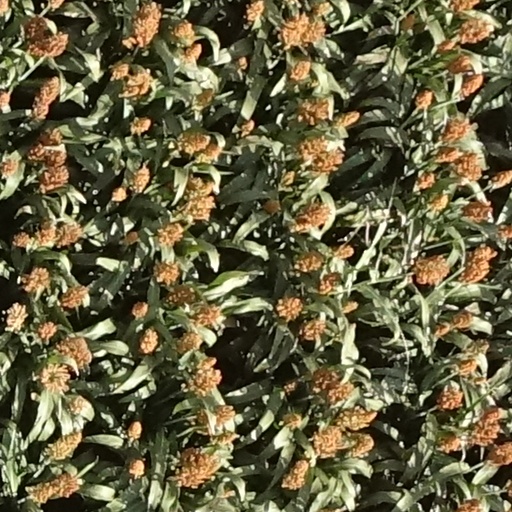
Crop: sorghum